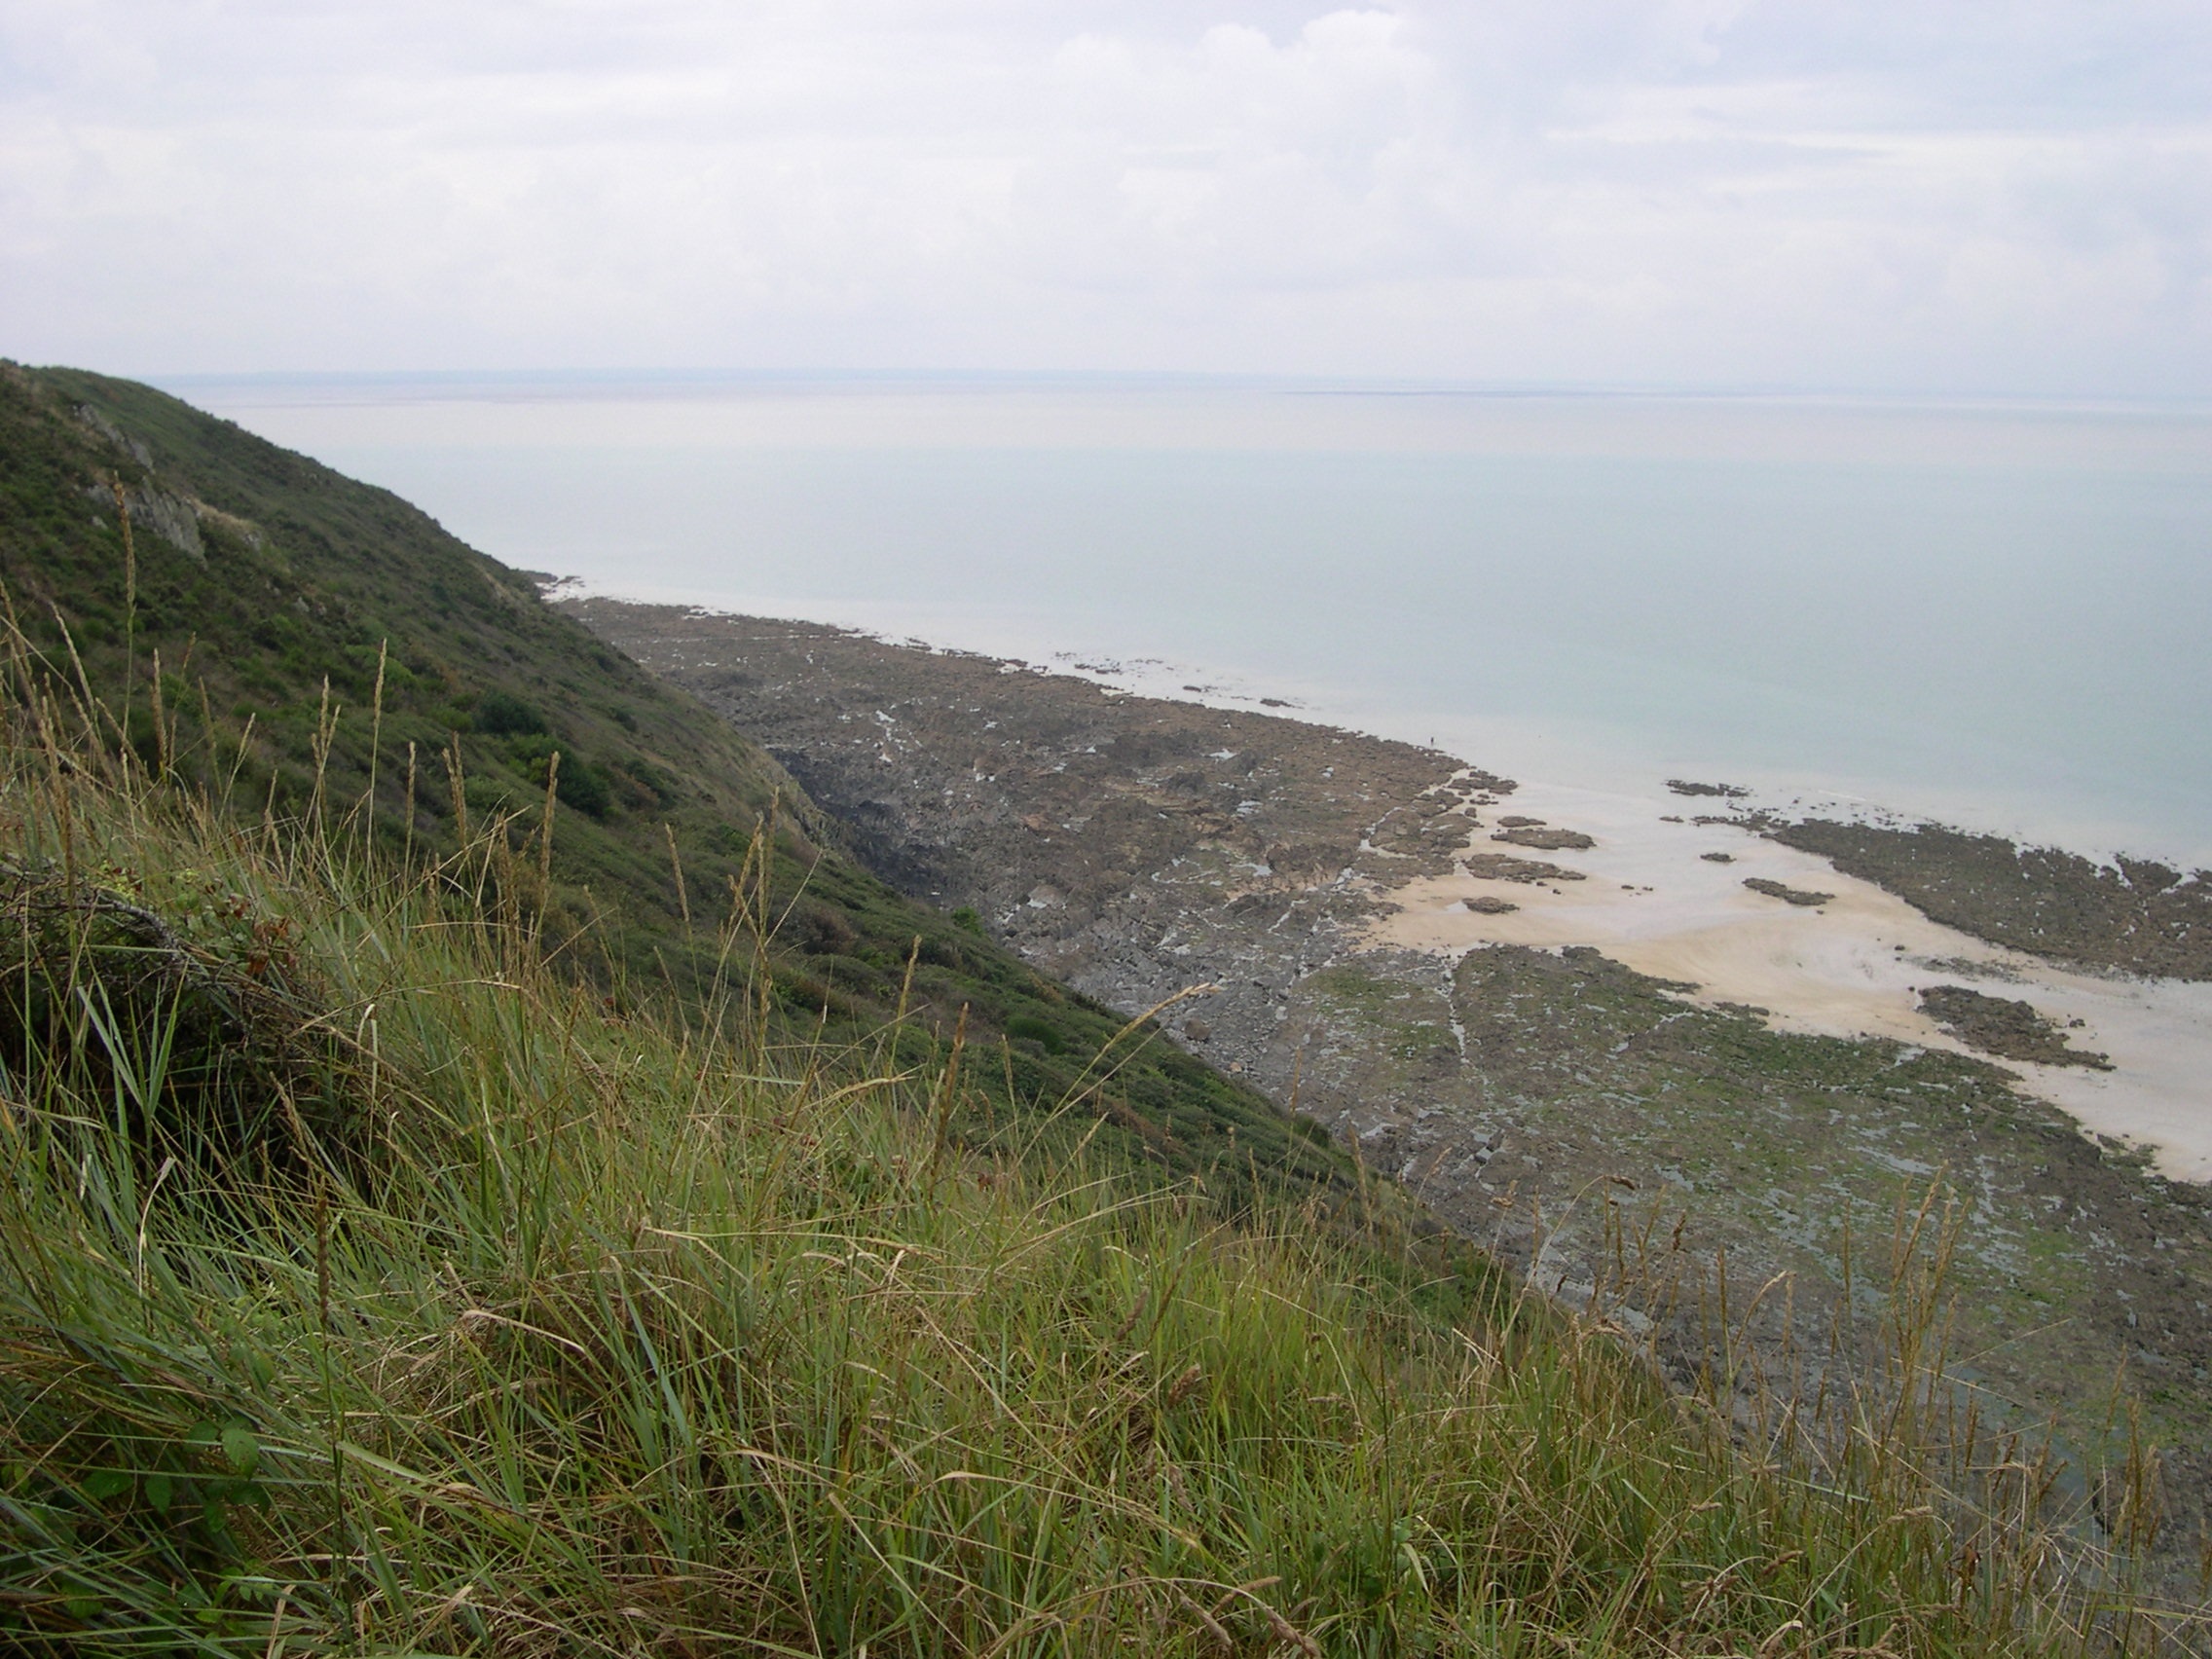
beach, sea, coast, water, ocean, horizon, mountain, hill, shore, lake, cliff, seaside, cove, bay, rest, reservoir, terrain, ridge, body of water, fell, habitat, loch, cape, landform, natural environment, geographical feature